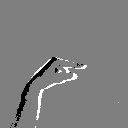
ASL letter: g